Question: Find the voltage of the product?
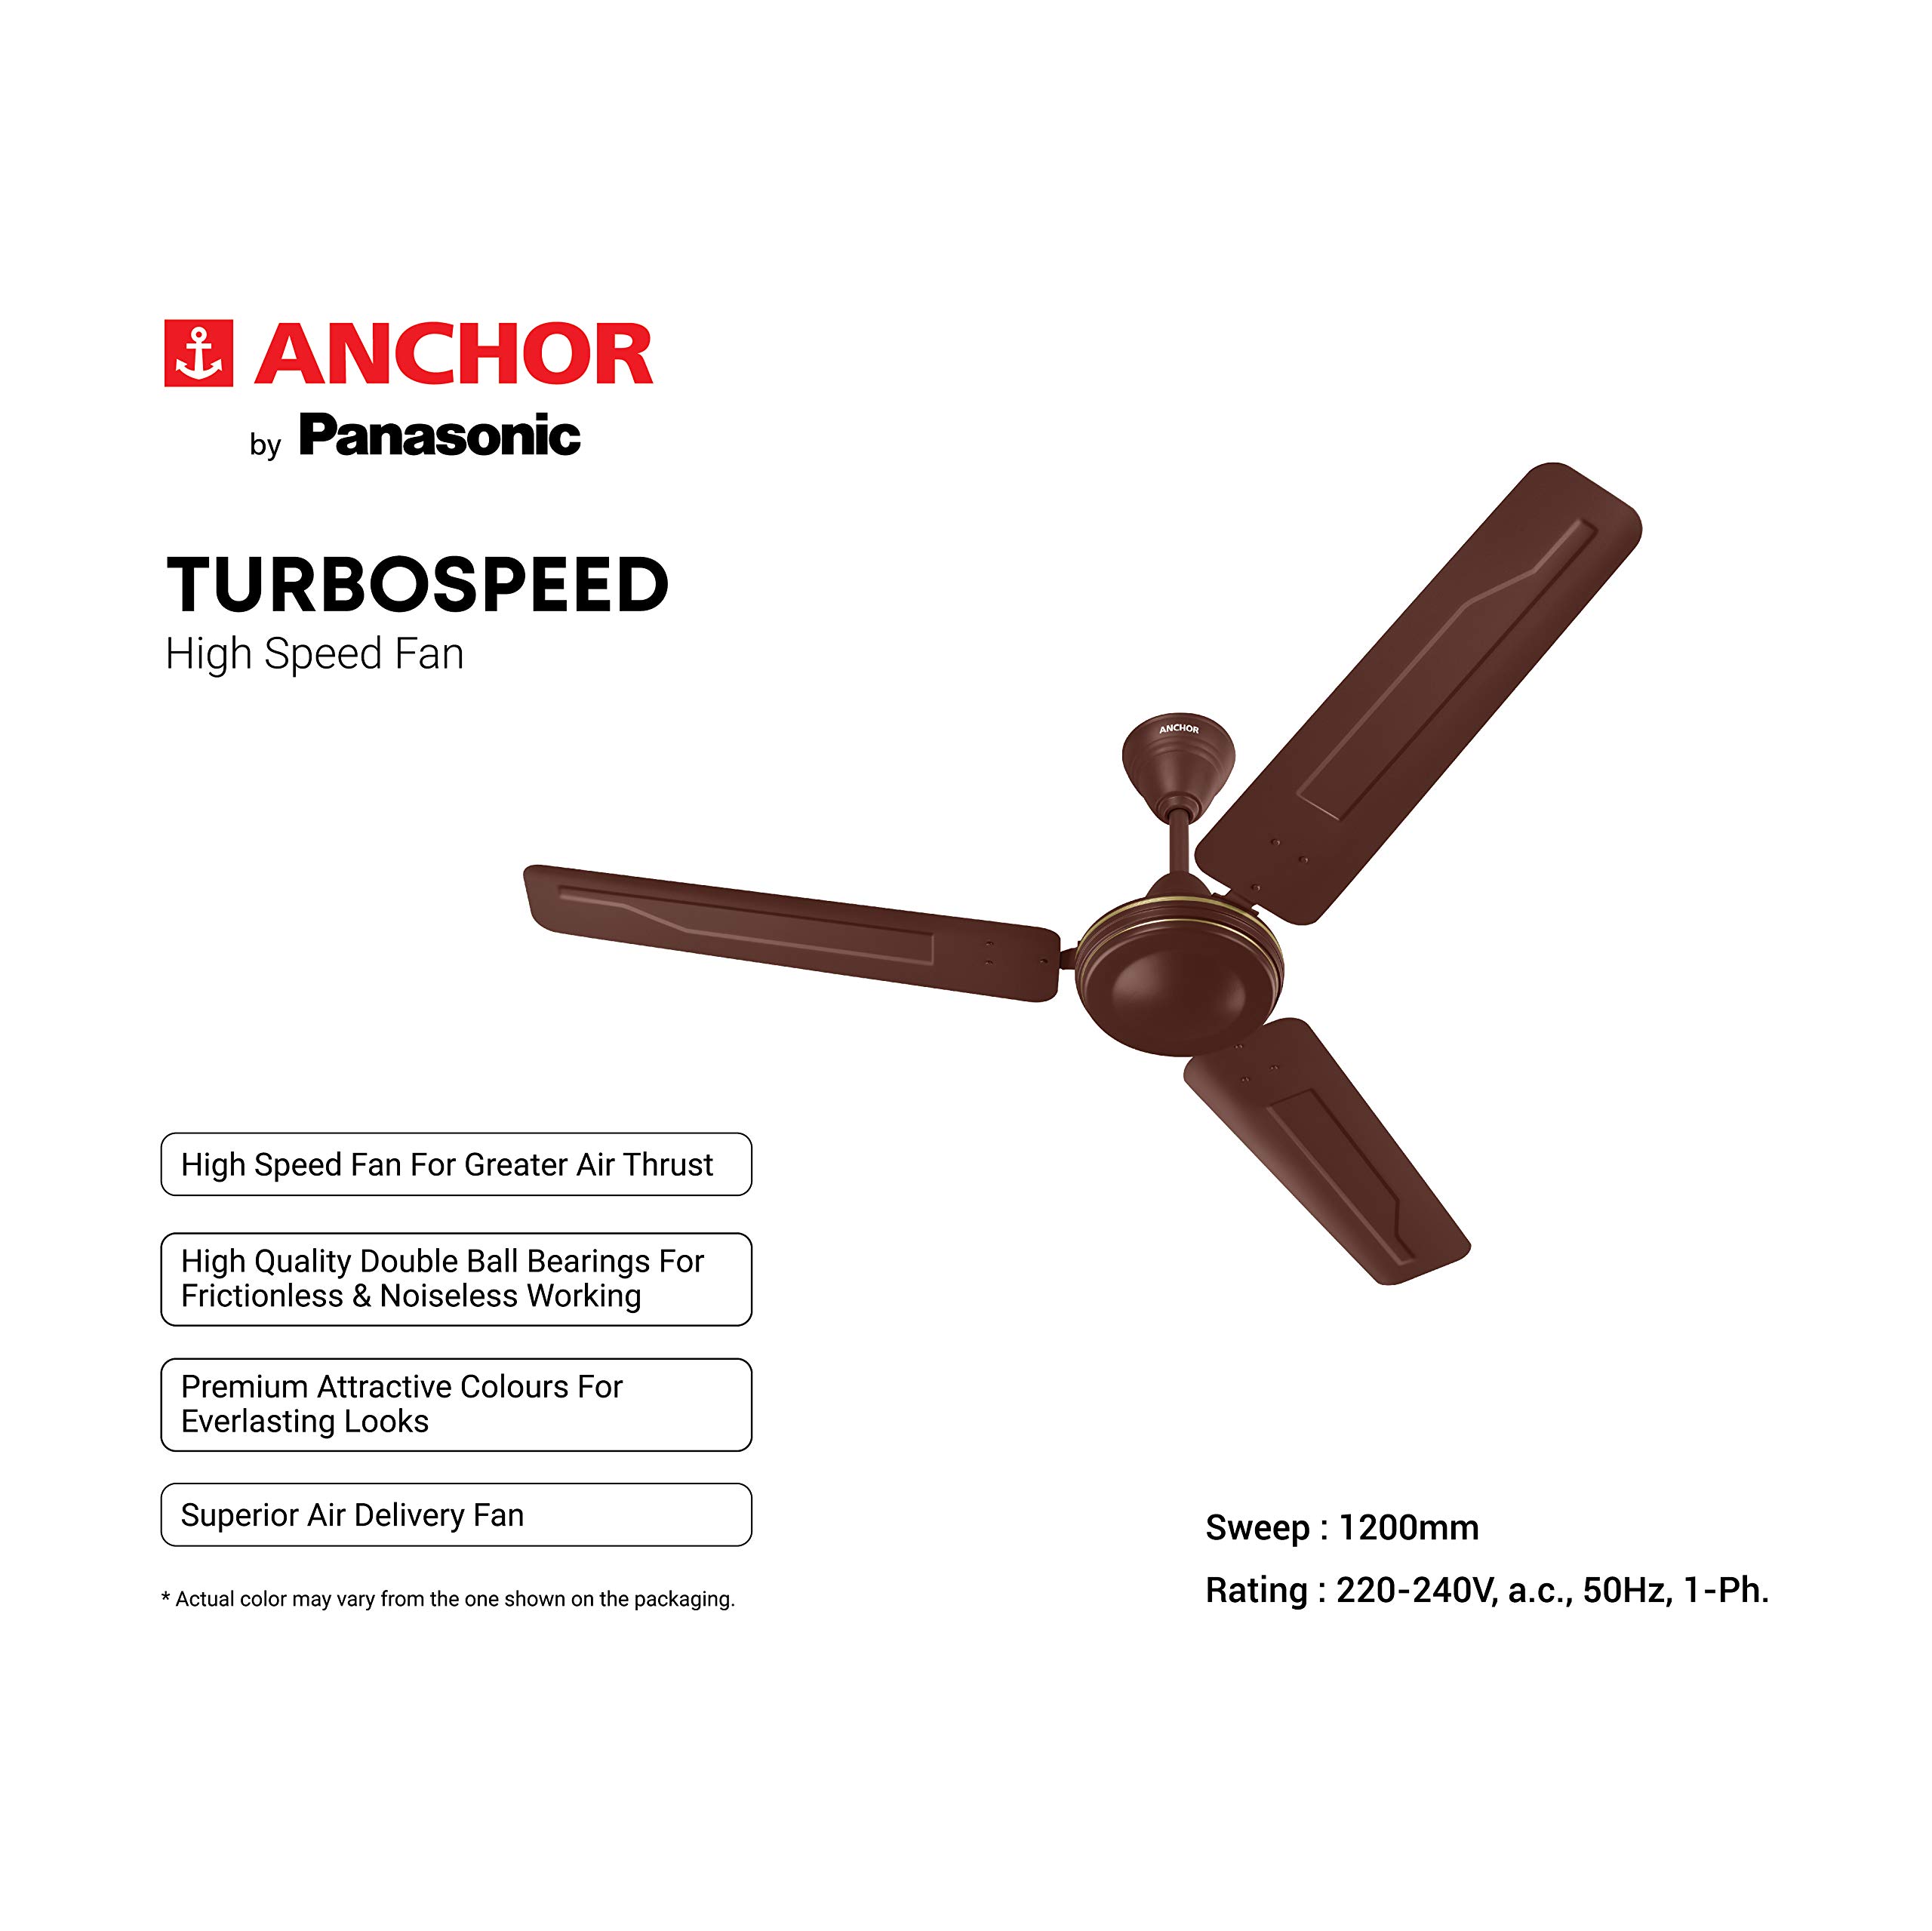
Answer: [220.0, 240.0] volt